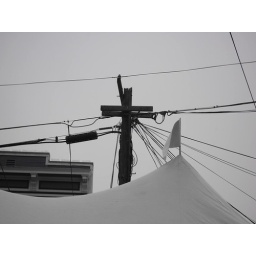
A telephone pole in shape of a crucifix.